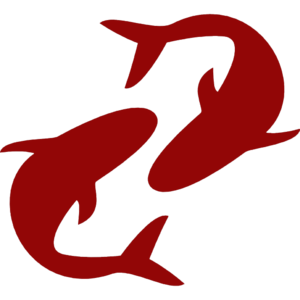
Symbole du signe astrologique des poissons